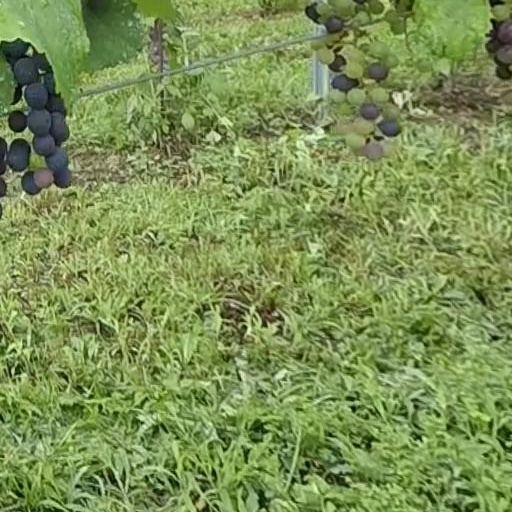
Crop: grape